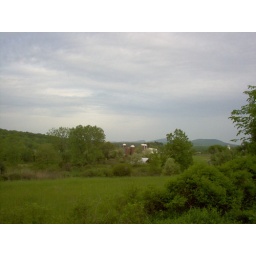
sky ocean over countryside